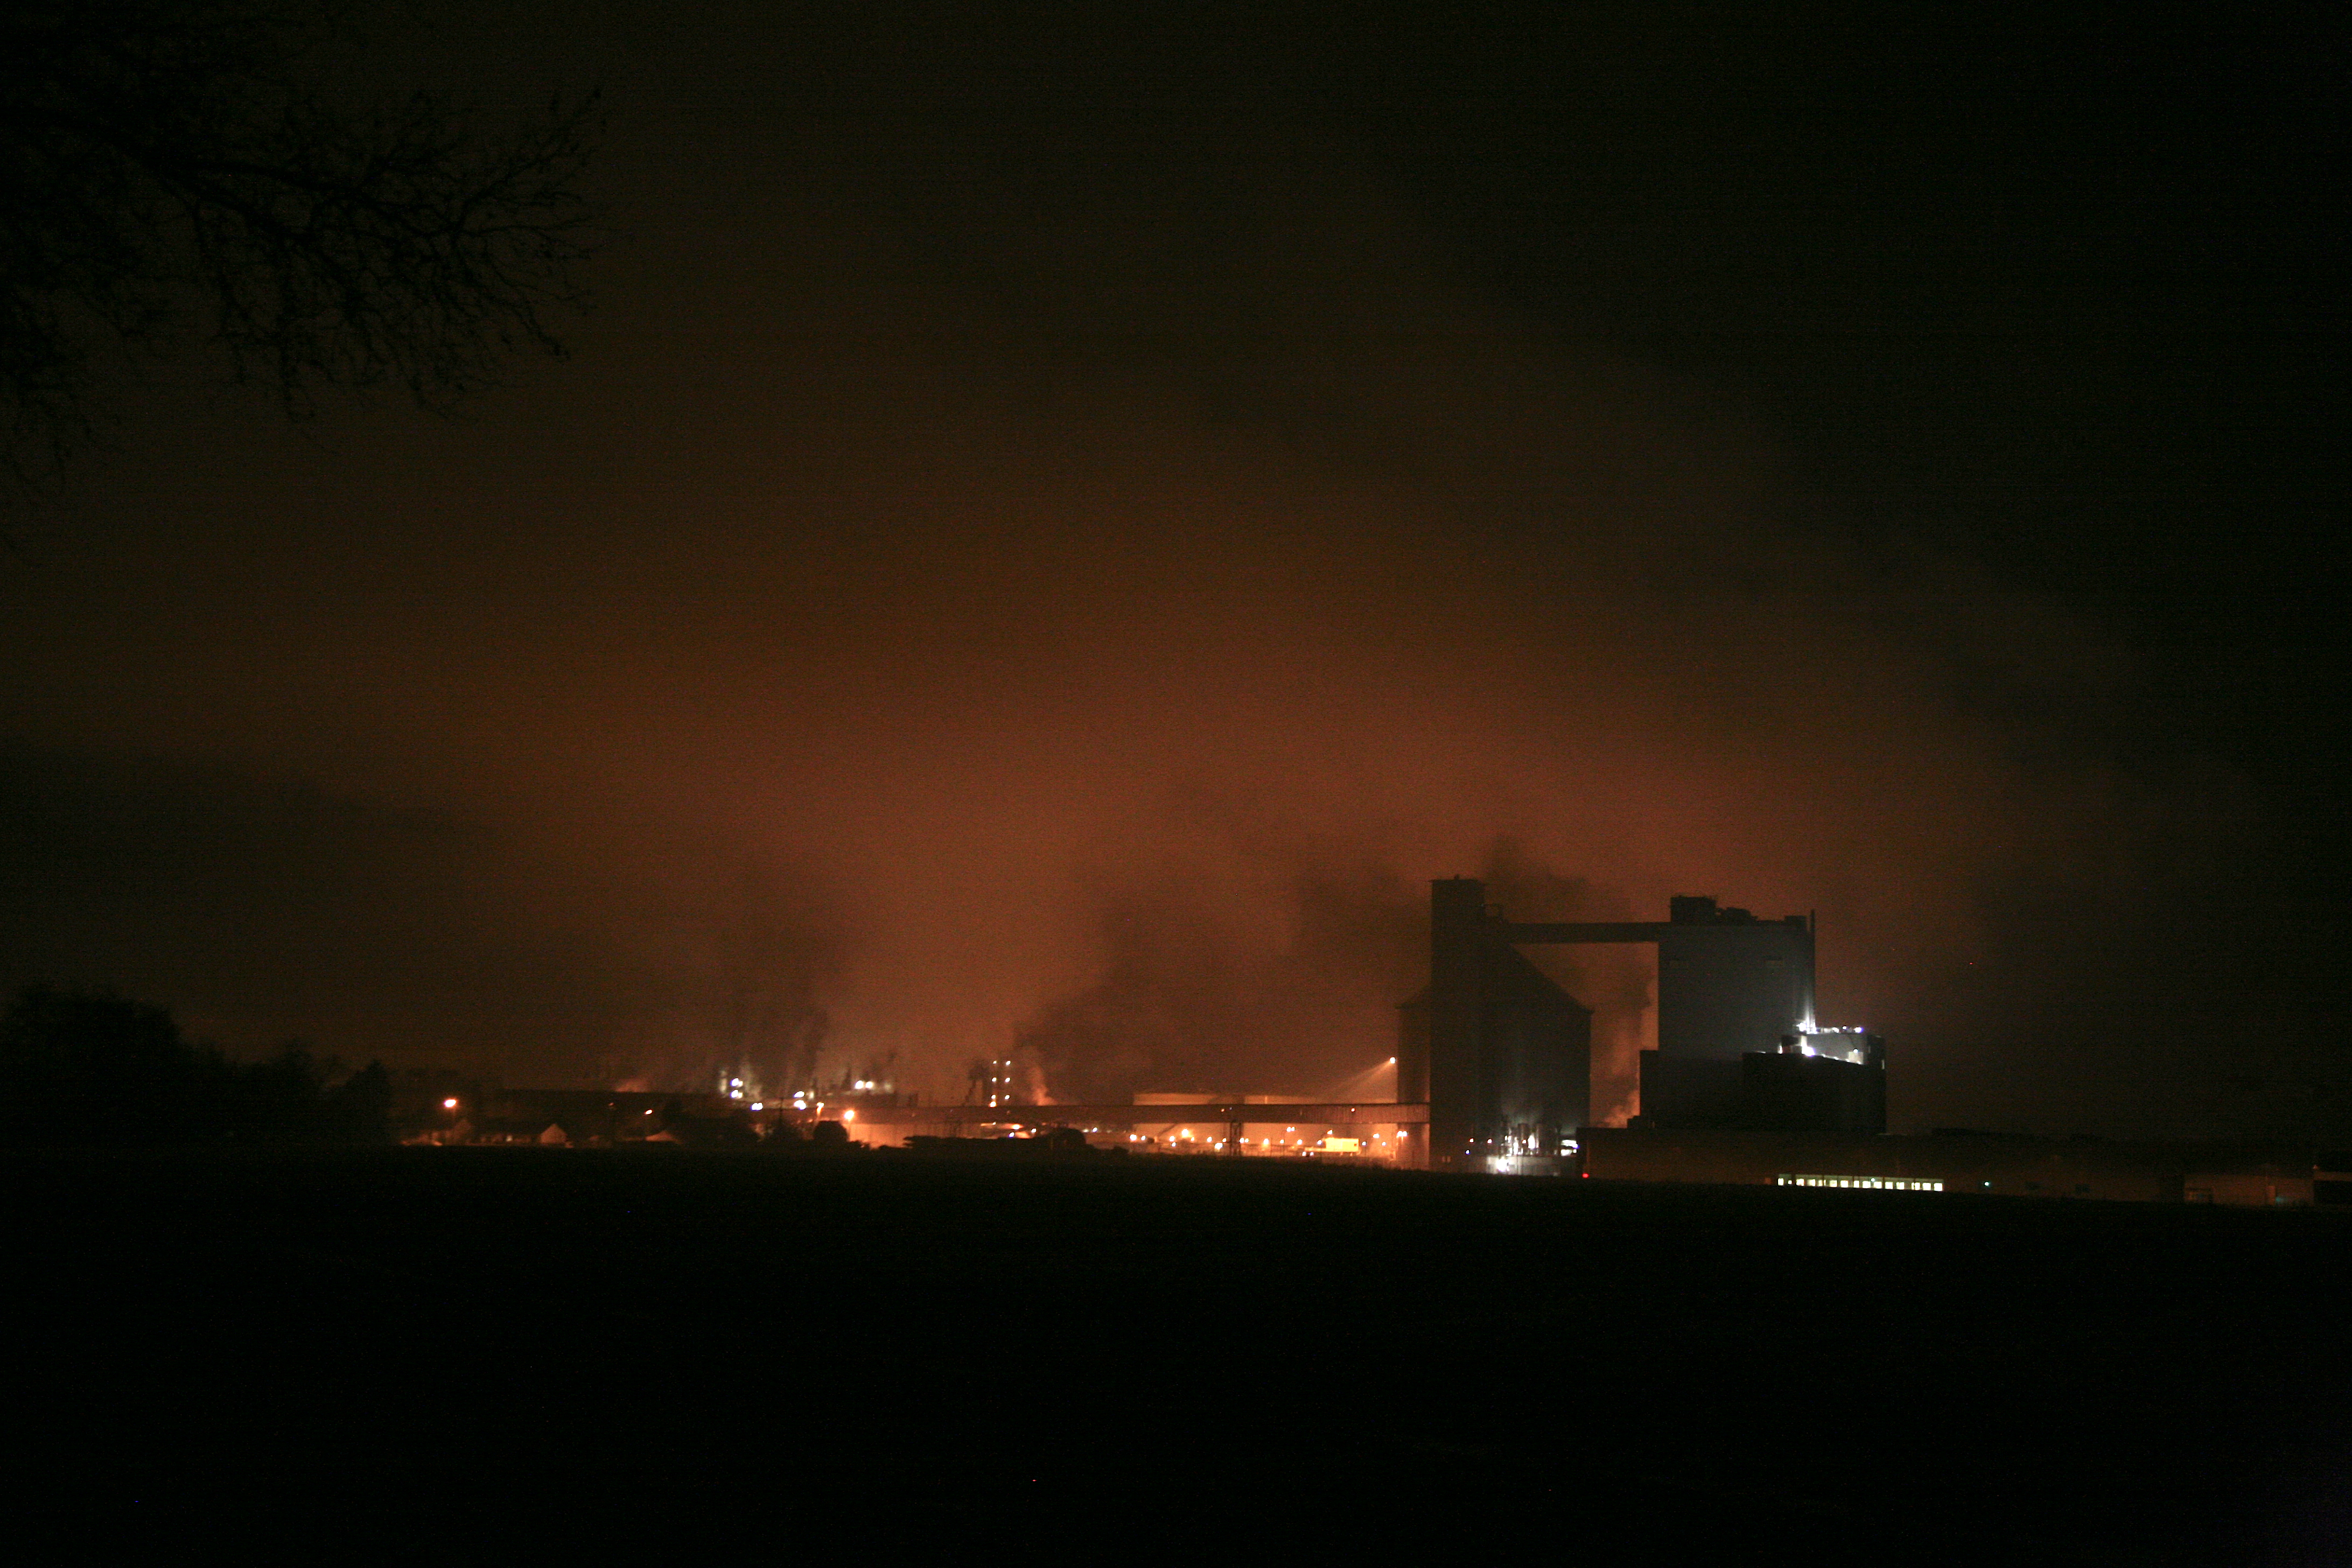
night, france, fire, darkness, nuit, pollution, industrie, somme, picardie, usine, roye, sucrerie, sucresaintlouis